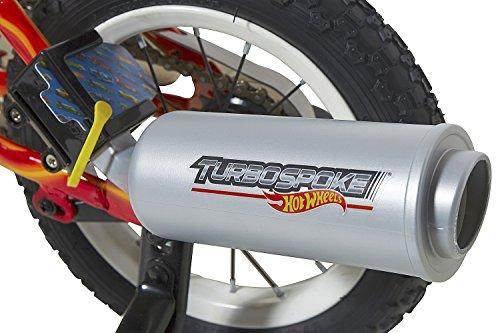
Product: Hot Wheels Boys Dynacraft Bike with Turbospoke, 12'', Red/Blue/Black
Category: Sports & Outdoors | Outdoor Recreation | Cycling | Kids' Bikes & Accessories | Kids' Bikes
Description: Features custom Hot Wheels graphics, exciting flame accents with high gloss finish, two-piece pad set and removable, adjustable training wheels.
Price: $79.99
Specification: Product Dimensions:         34.5 x 20.5 x 28 inches ; 18.4 pounds    |Shipping Weight: 22.5 pounds (View shipping rates and policies)|ASIN: B01DL09A5Q|Item model number: 8008-06ZTJ|    #266    in Kids' Bicycles